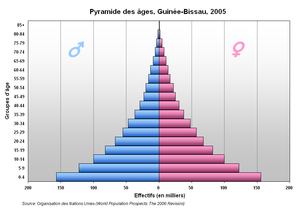
Pyramide des âges, Guinée-Bissau, 2005
Cet article contient des statistiques sur la démographie de la Guinée-Bissau